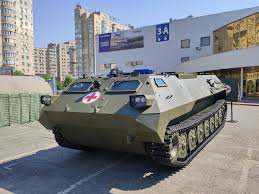
Label: MT_LB